By the Pool

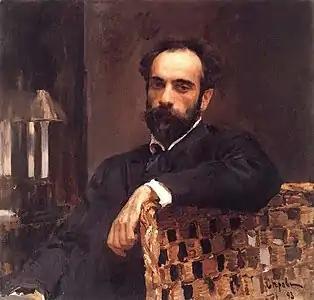
V. A. Serov. "Portrait of I. I. Levitan" (1893, State Tretyakov Gallery)

The painting By the Pool was conceived and begun in 1891, when Isaac Levitan lived in the village of Zatishye, Staritsky uyezd, Tver province (now on the territory of Staritsky district, Tver region). He was accompanied by the artist Sofia Kuvshinnikova, and they were invited to spend the summer in the Tver region by Lika Mizinova, whom Levitan knew well as a close friend of Maria Pavlovna, the sister of Anton Pavlovich Chekhov.